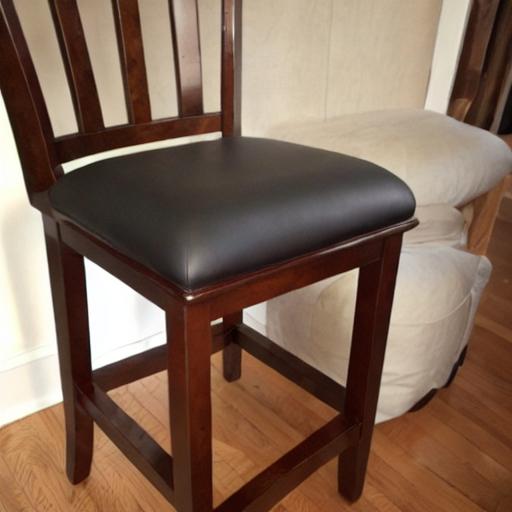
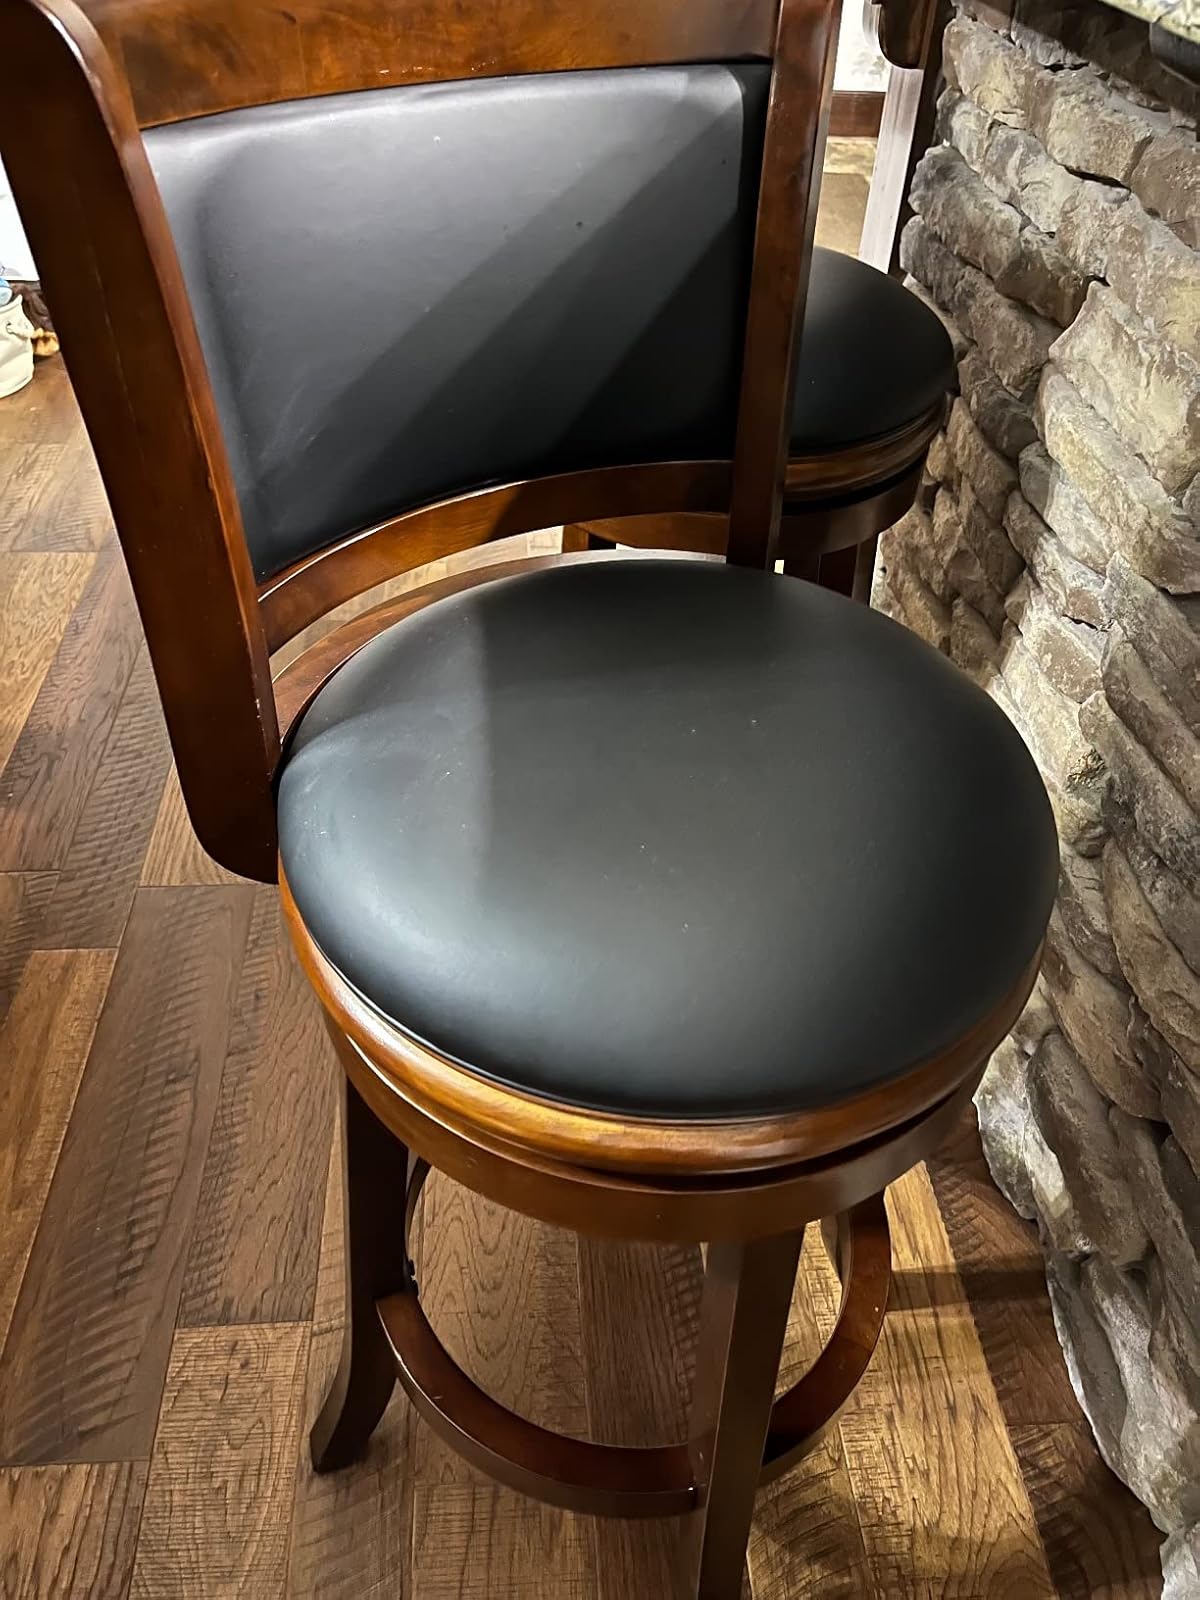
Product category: stool
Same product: no